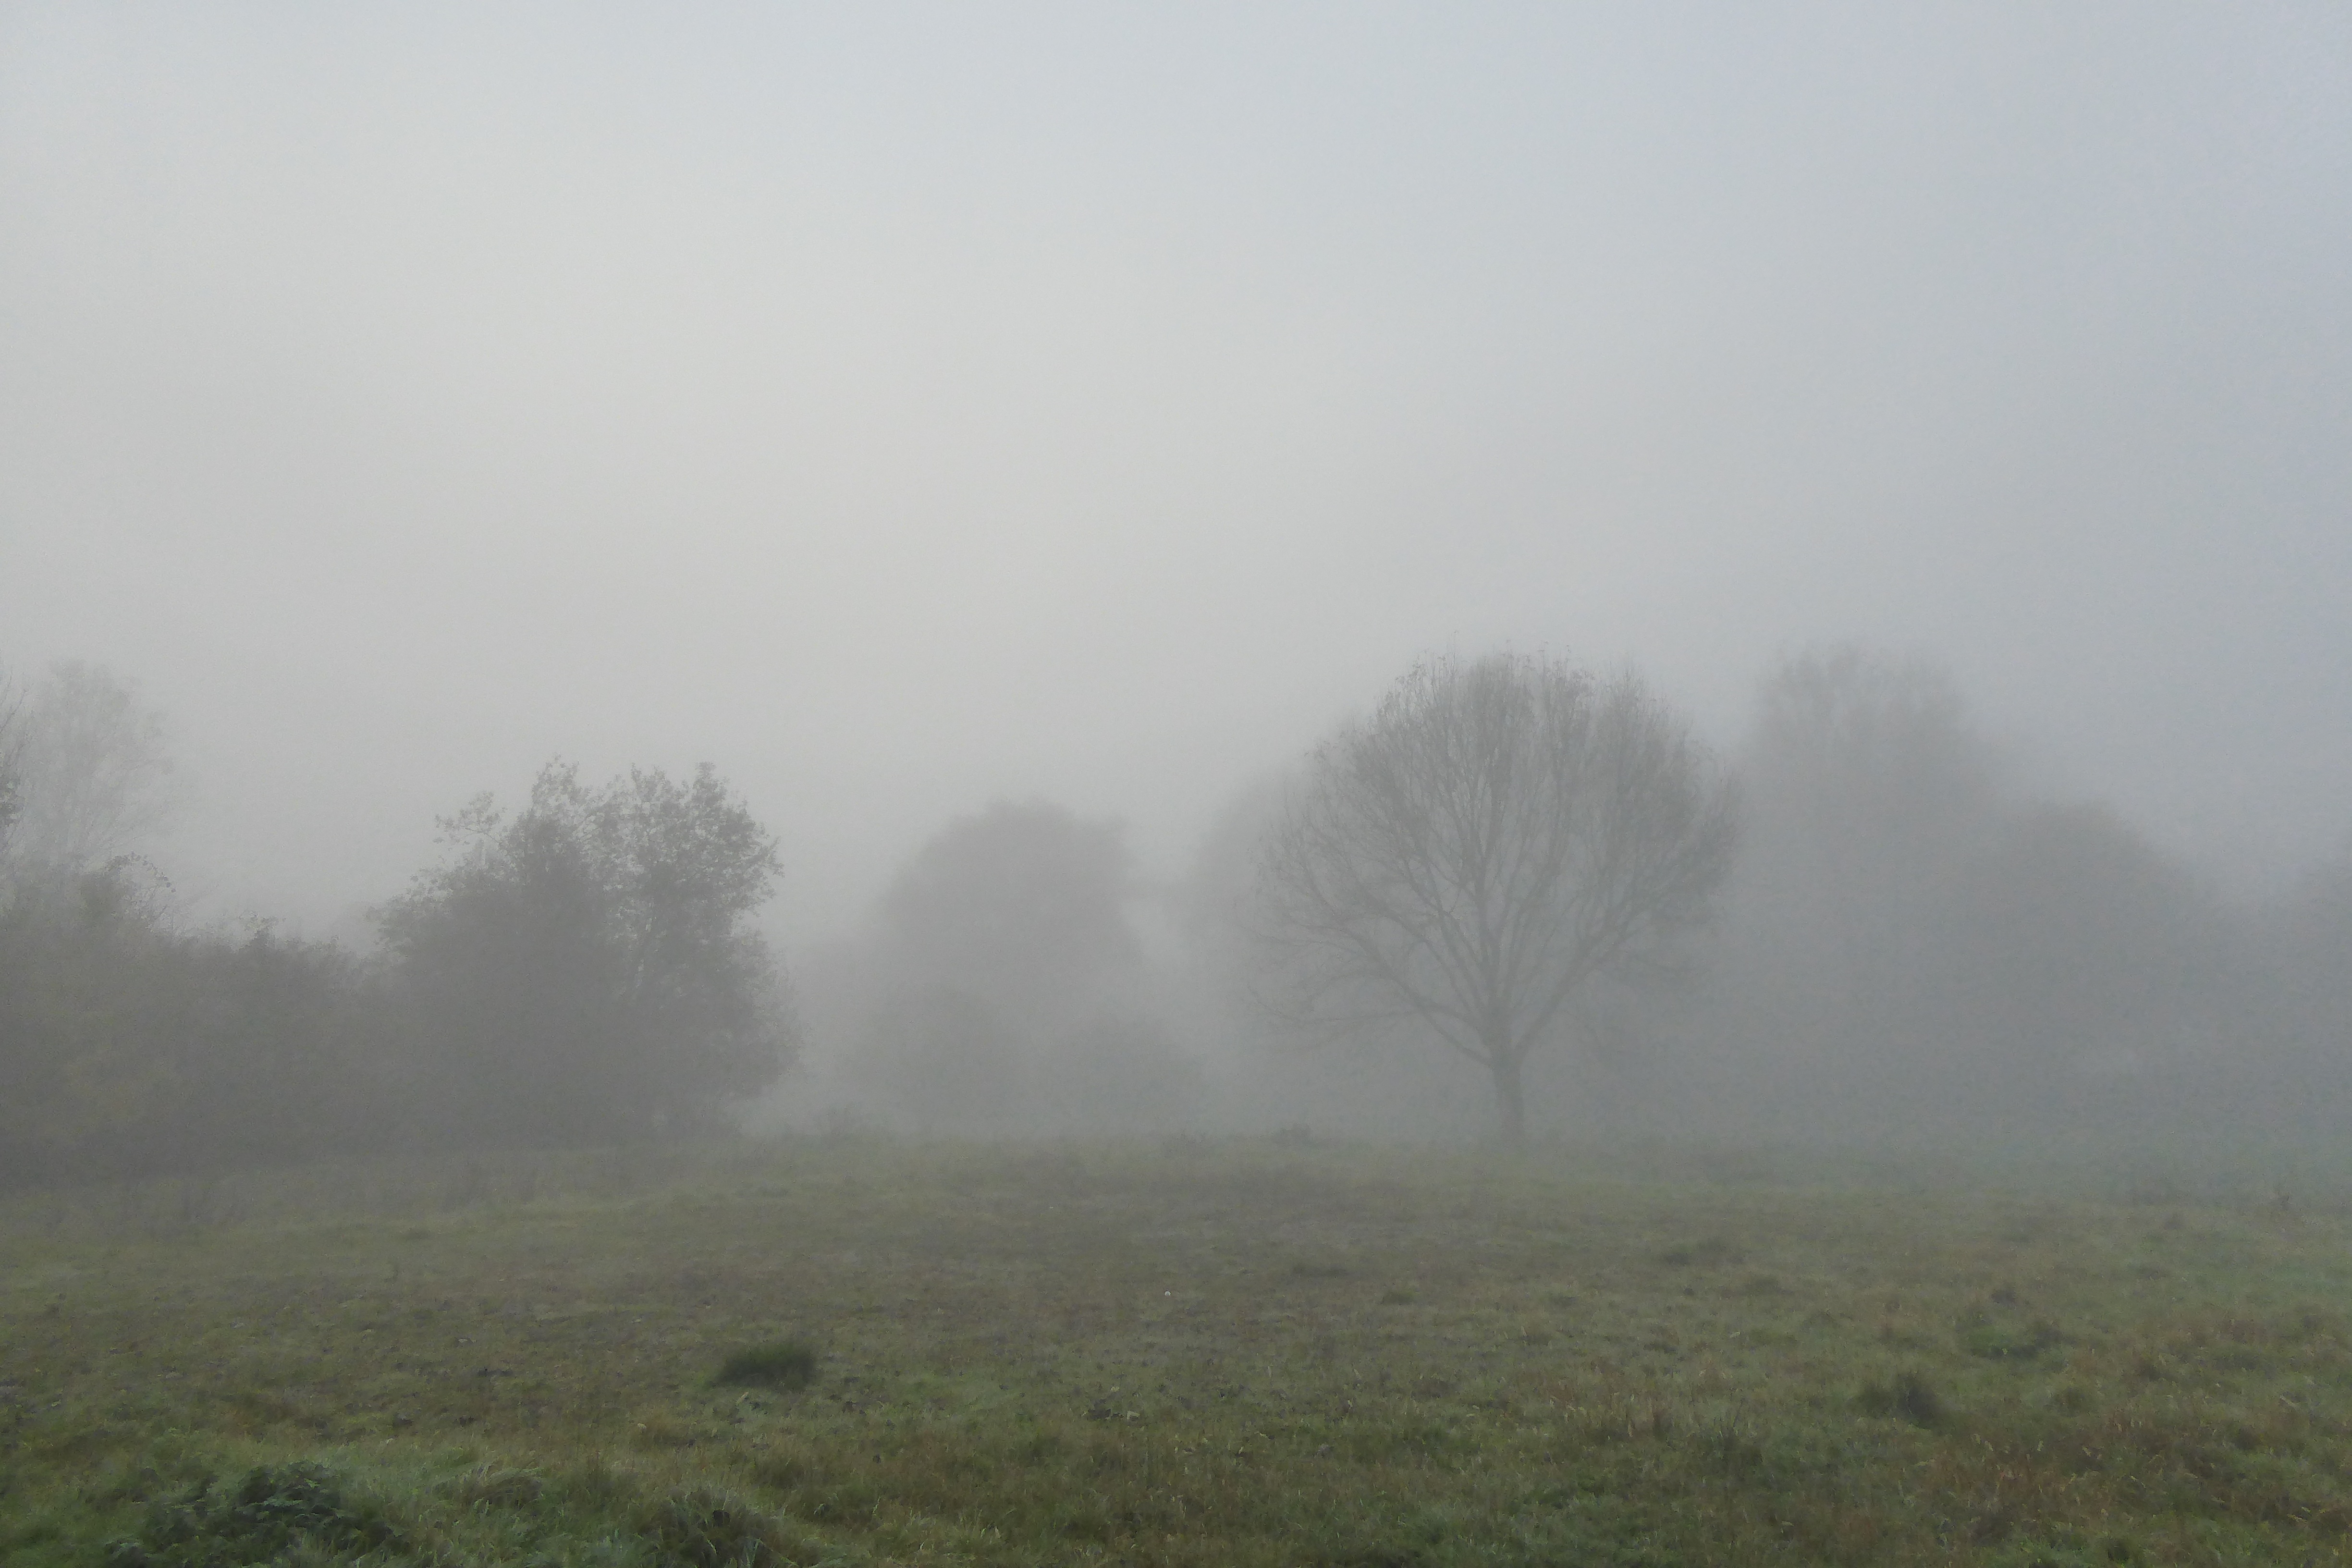
landscape, nature, forest, fog, mist, field, prairie, morning, atmosphere, weather, haze, plain, trees, habitat, drizzle, natural environment, atmospheric phenomenon